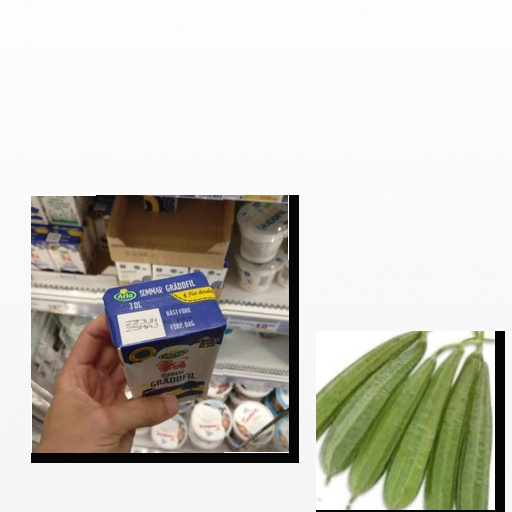
Food items: sour_cream, sponge_gourd